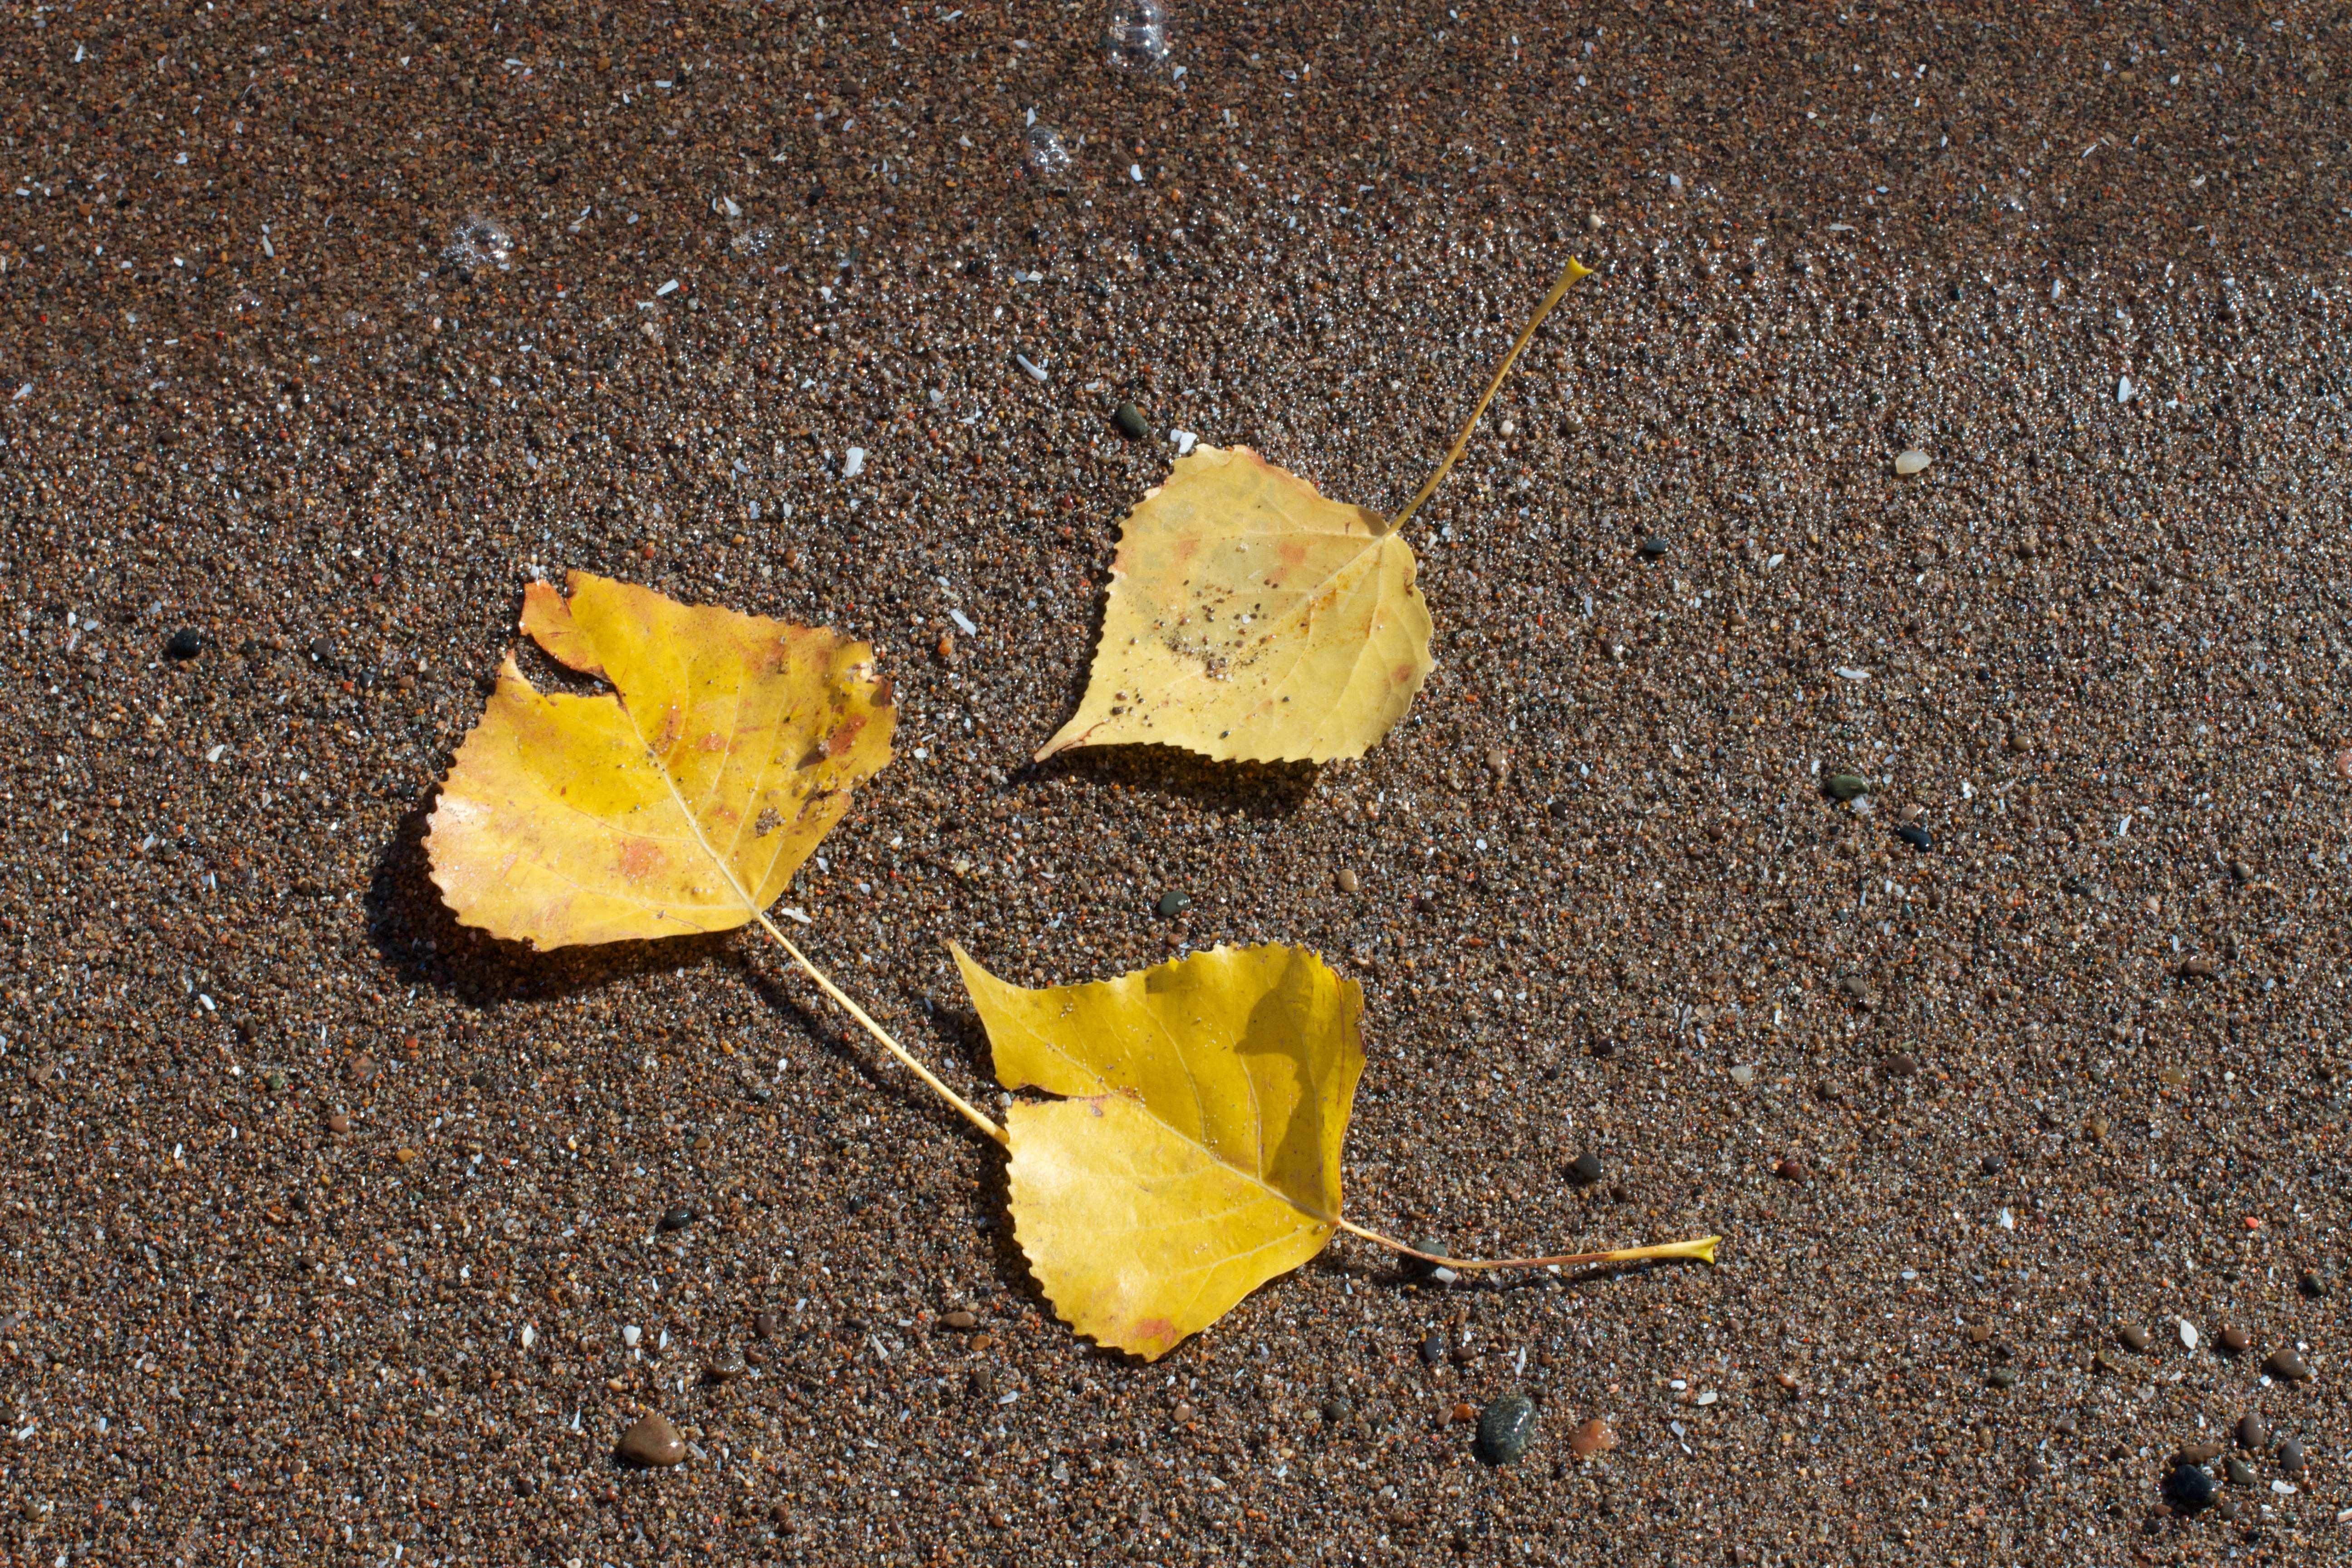
nature, sand, plant, leaf, flower, petal, autumn, soil, yellow, flora, macro photography